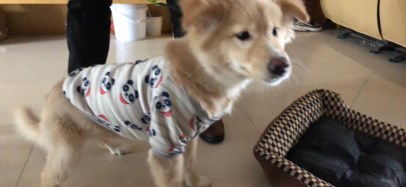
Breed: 5355-n000126-golden_retriever